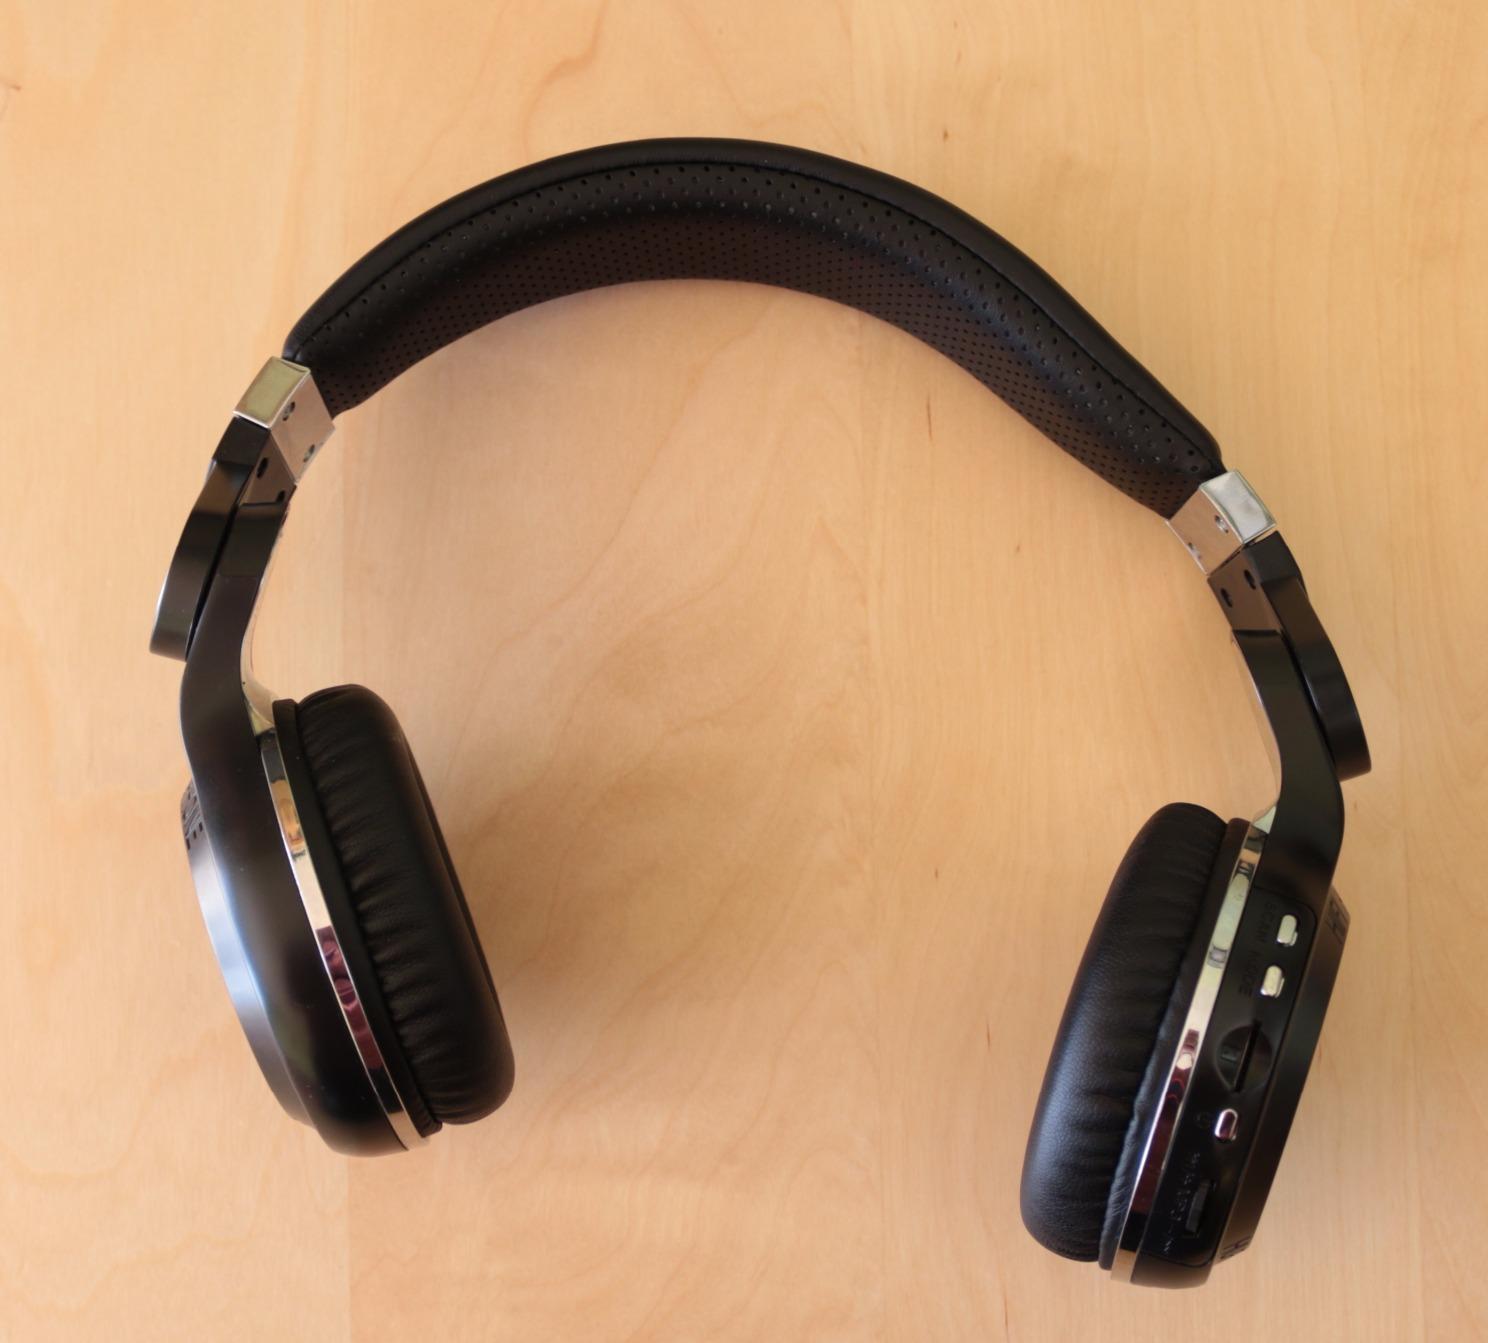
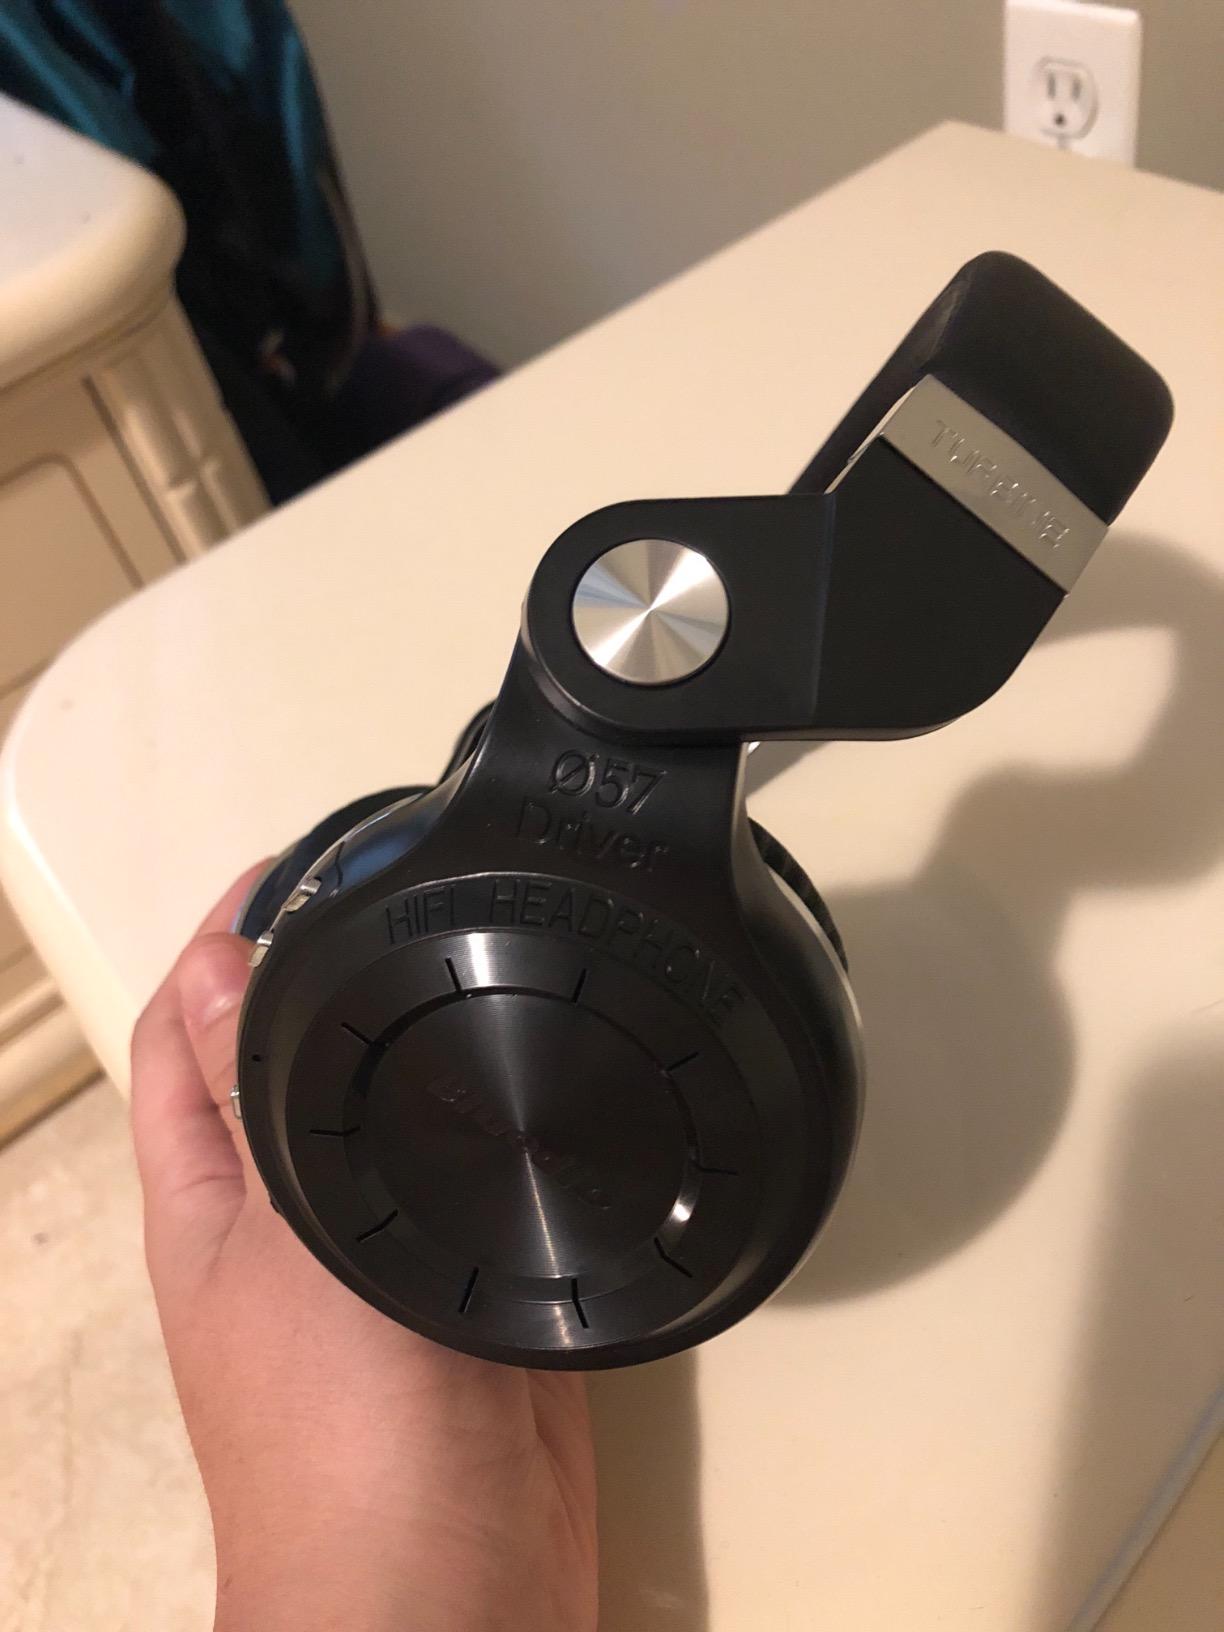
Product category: headphones
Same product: no